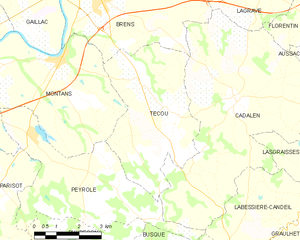
Carte des communes françaises Técou